Pedro Messone

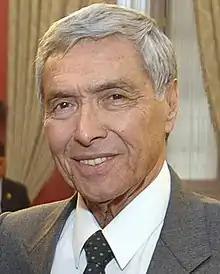
Messone in 2012

Pedro Aquiles Messone Rivas (6 June 1934 – 1 June 2023) was a Chilean folk singer and actor, whose career spanned almost 60 years.